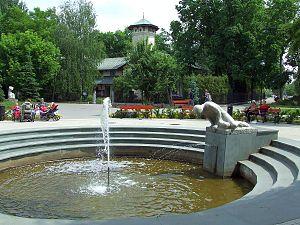
Pruszków est, avec un peu moins de 60 000 habitants, la plus grande ville de la banlieue de Varsovie et la cinquième ville de la voïvodie de Mazovie par sa population. Traversée par la rivière Utrata, elle est située au sud-ouest de la capitale, à une quinzaine de kilomètres de son centre-ville.